Potyvirus

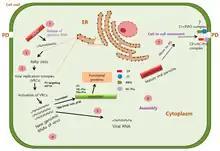
Replication and movement of soybean mosaic virus (SMV) within cell

Most potyviruses are transmitted by aphids as they probe plant tissues with their stylet during feeding. They do not circulate or multiply within the aphid and typically only persist in the aphid for a few minutes. Certain potyviruses have been shown to alter the feeding patterns of their aphid vectors, which may manifest as longer periods of time spent on infected plants, reduced non-probing feeding time, and increased phloem sap ingestion.